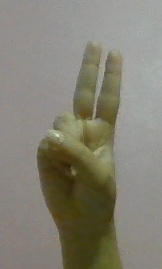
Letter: taa